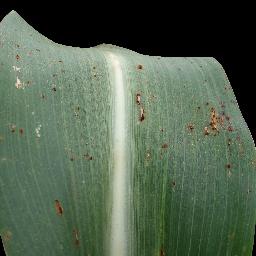
Label: Corn_(Maize)___Common_Rust